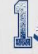
Number: 1